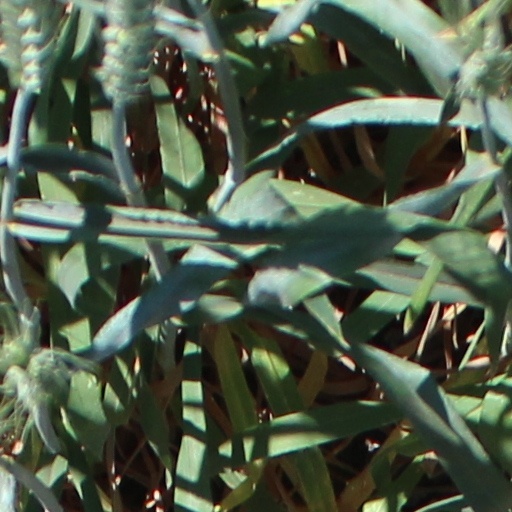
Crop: wheat